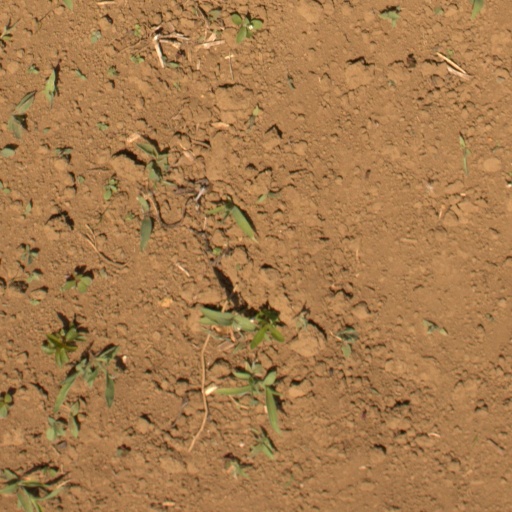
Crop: Jerusalem artichoke